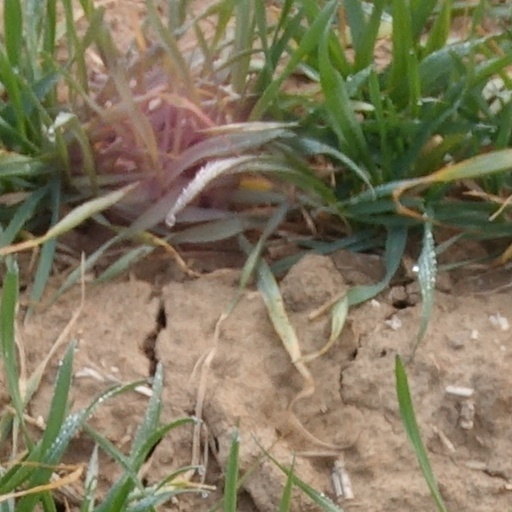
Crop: wheat